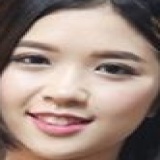
ca sĩ Suni Hạ Linh